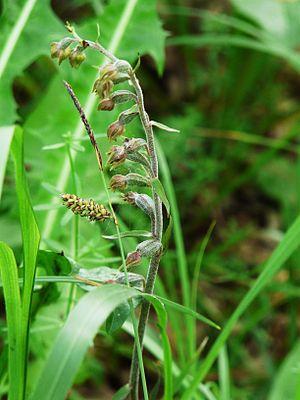
Épipactis à petites feuilles (Epipactis microphylla), Trélissac, Dordogne, France